Hillary Clinton 2016 presidential campaign

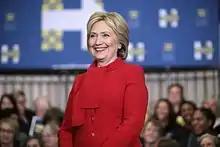
Hillary Clinton at an event in West Des Moines, Iowa in January 2016.

Clinton campaign strategists reportedly believed that a strong liberal campaign would mobilize the same voters who swept Barack Obama to victory in 2008 and 2012. Her strategy of embracing Obama's policies proved highly effective with African American Democratic voters in the South Carolina Democratic primary.